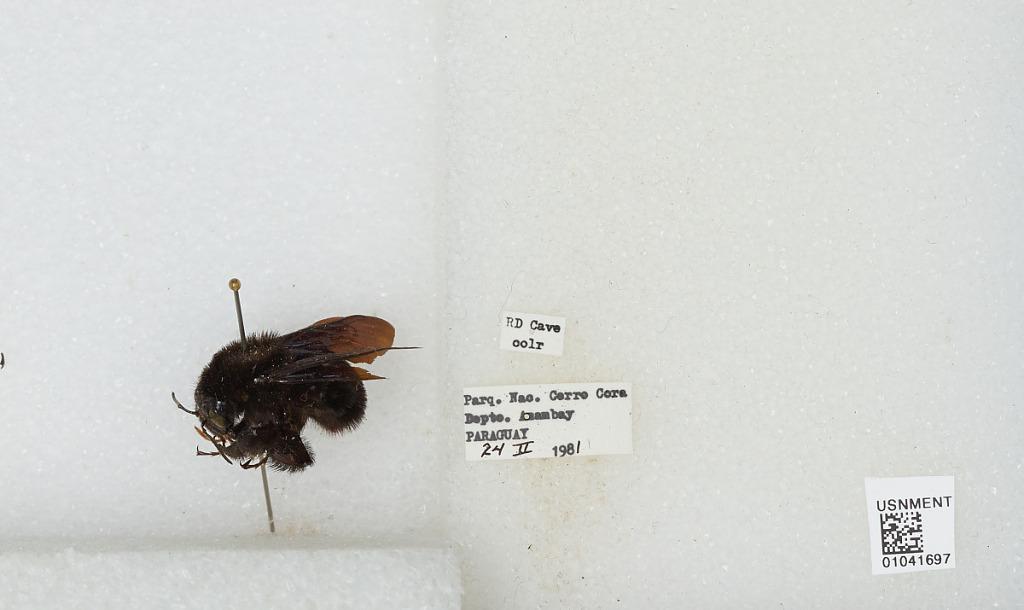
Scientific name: Bombus sp.
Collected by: R. Cave
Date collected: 1981-2-24
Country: Paraguay
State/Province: Amambay
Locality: Parque Nacional Cerro Corá
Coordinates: -22.6511, -56.1925